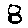
Label: 8